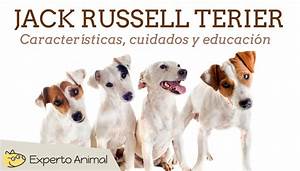
Label: cane